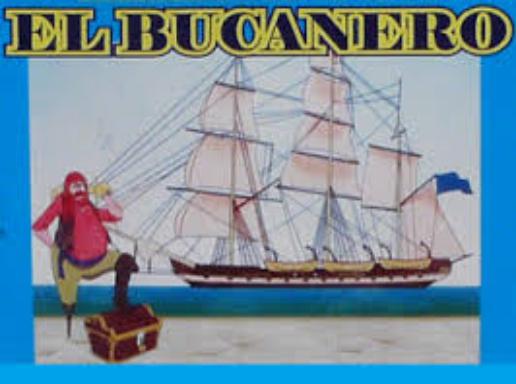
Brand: Bucanero
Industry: Food